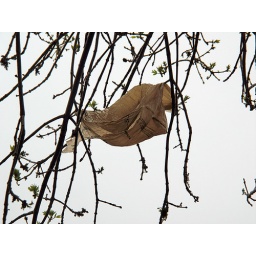
The everlasting plastic shopping bag in a tree.